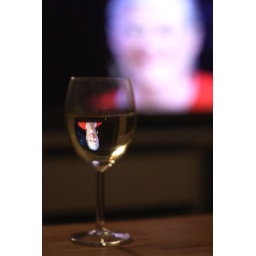
mirror mirror in the glass